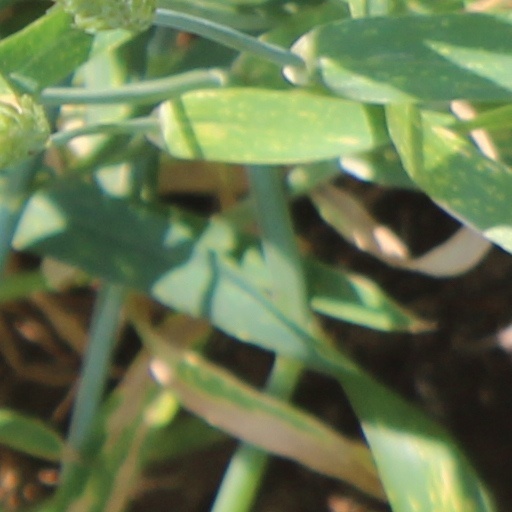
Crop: wheat